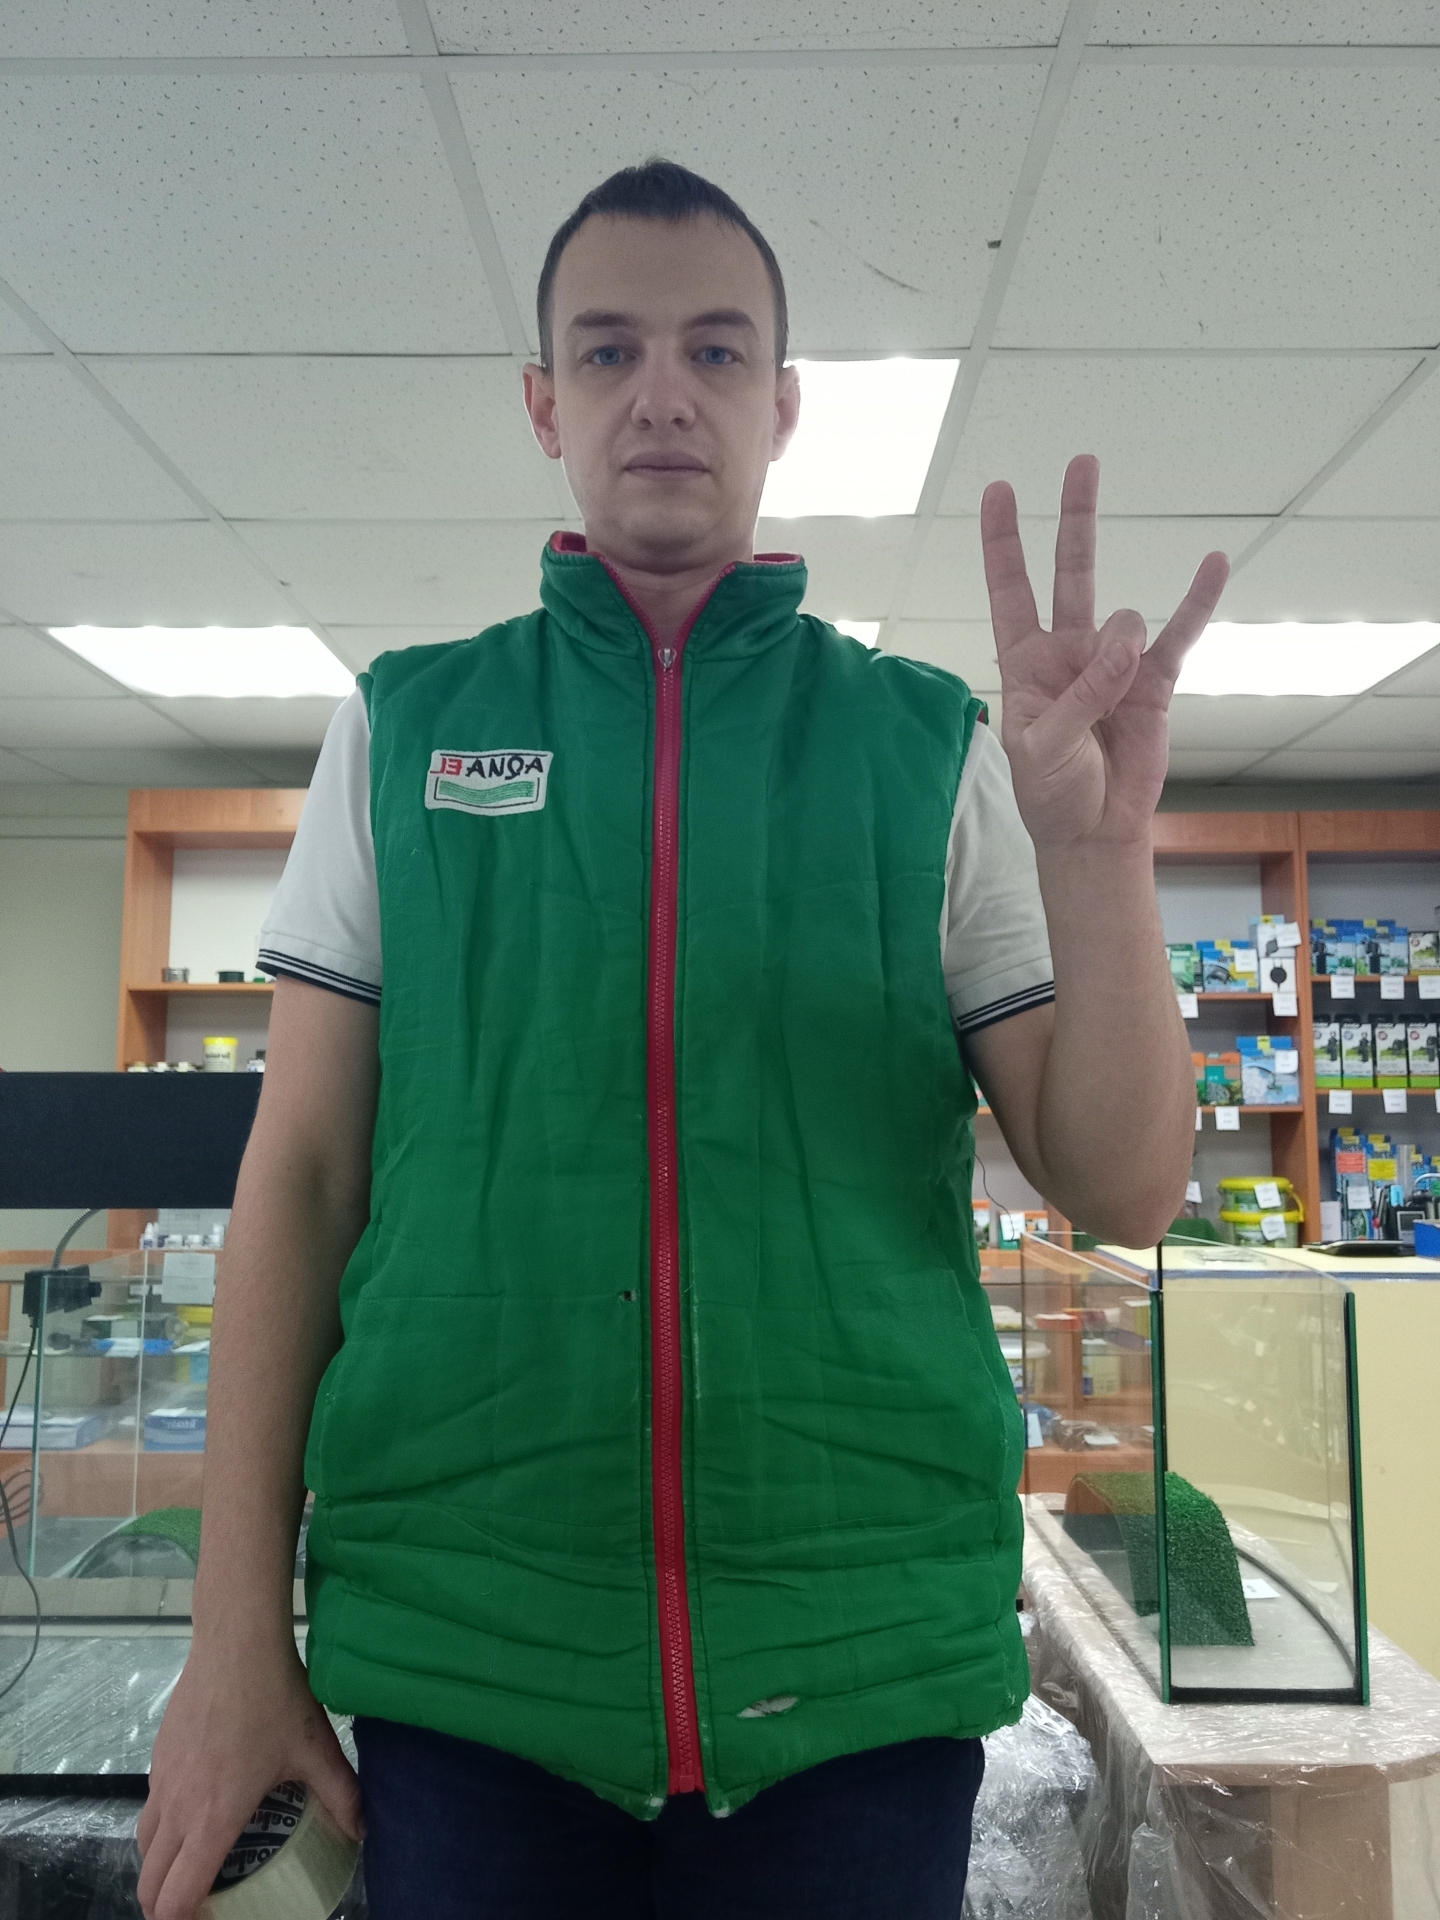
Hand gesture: three3